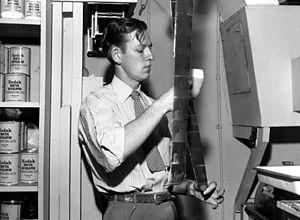
James Edward Westcott est un photographe américain surtout connu pour ses photos des laboratoires de recherche militaire à Oak Ridge au Tennessee pendant le projet Manhattan et la guerre froide.